EHarmony

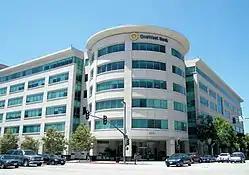
Previous eHarmony headquarters in the OneWest Bank building in downtown Pasadena, California

eharmony is an online dating website launched in 2000. eharmony is based in Los Angeles, California, and owned by ParshipMeet Group, a joint venture of German mass media company ProSiebenSat.1 Media and American private equity firm General Atlantic.